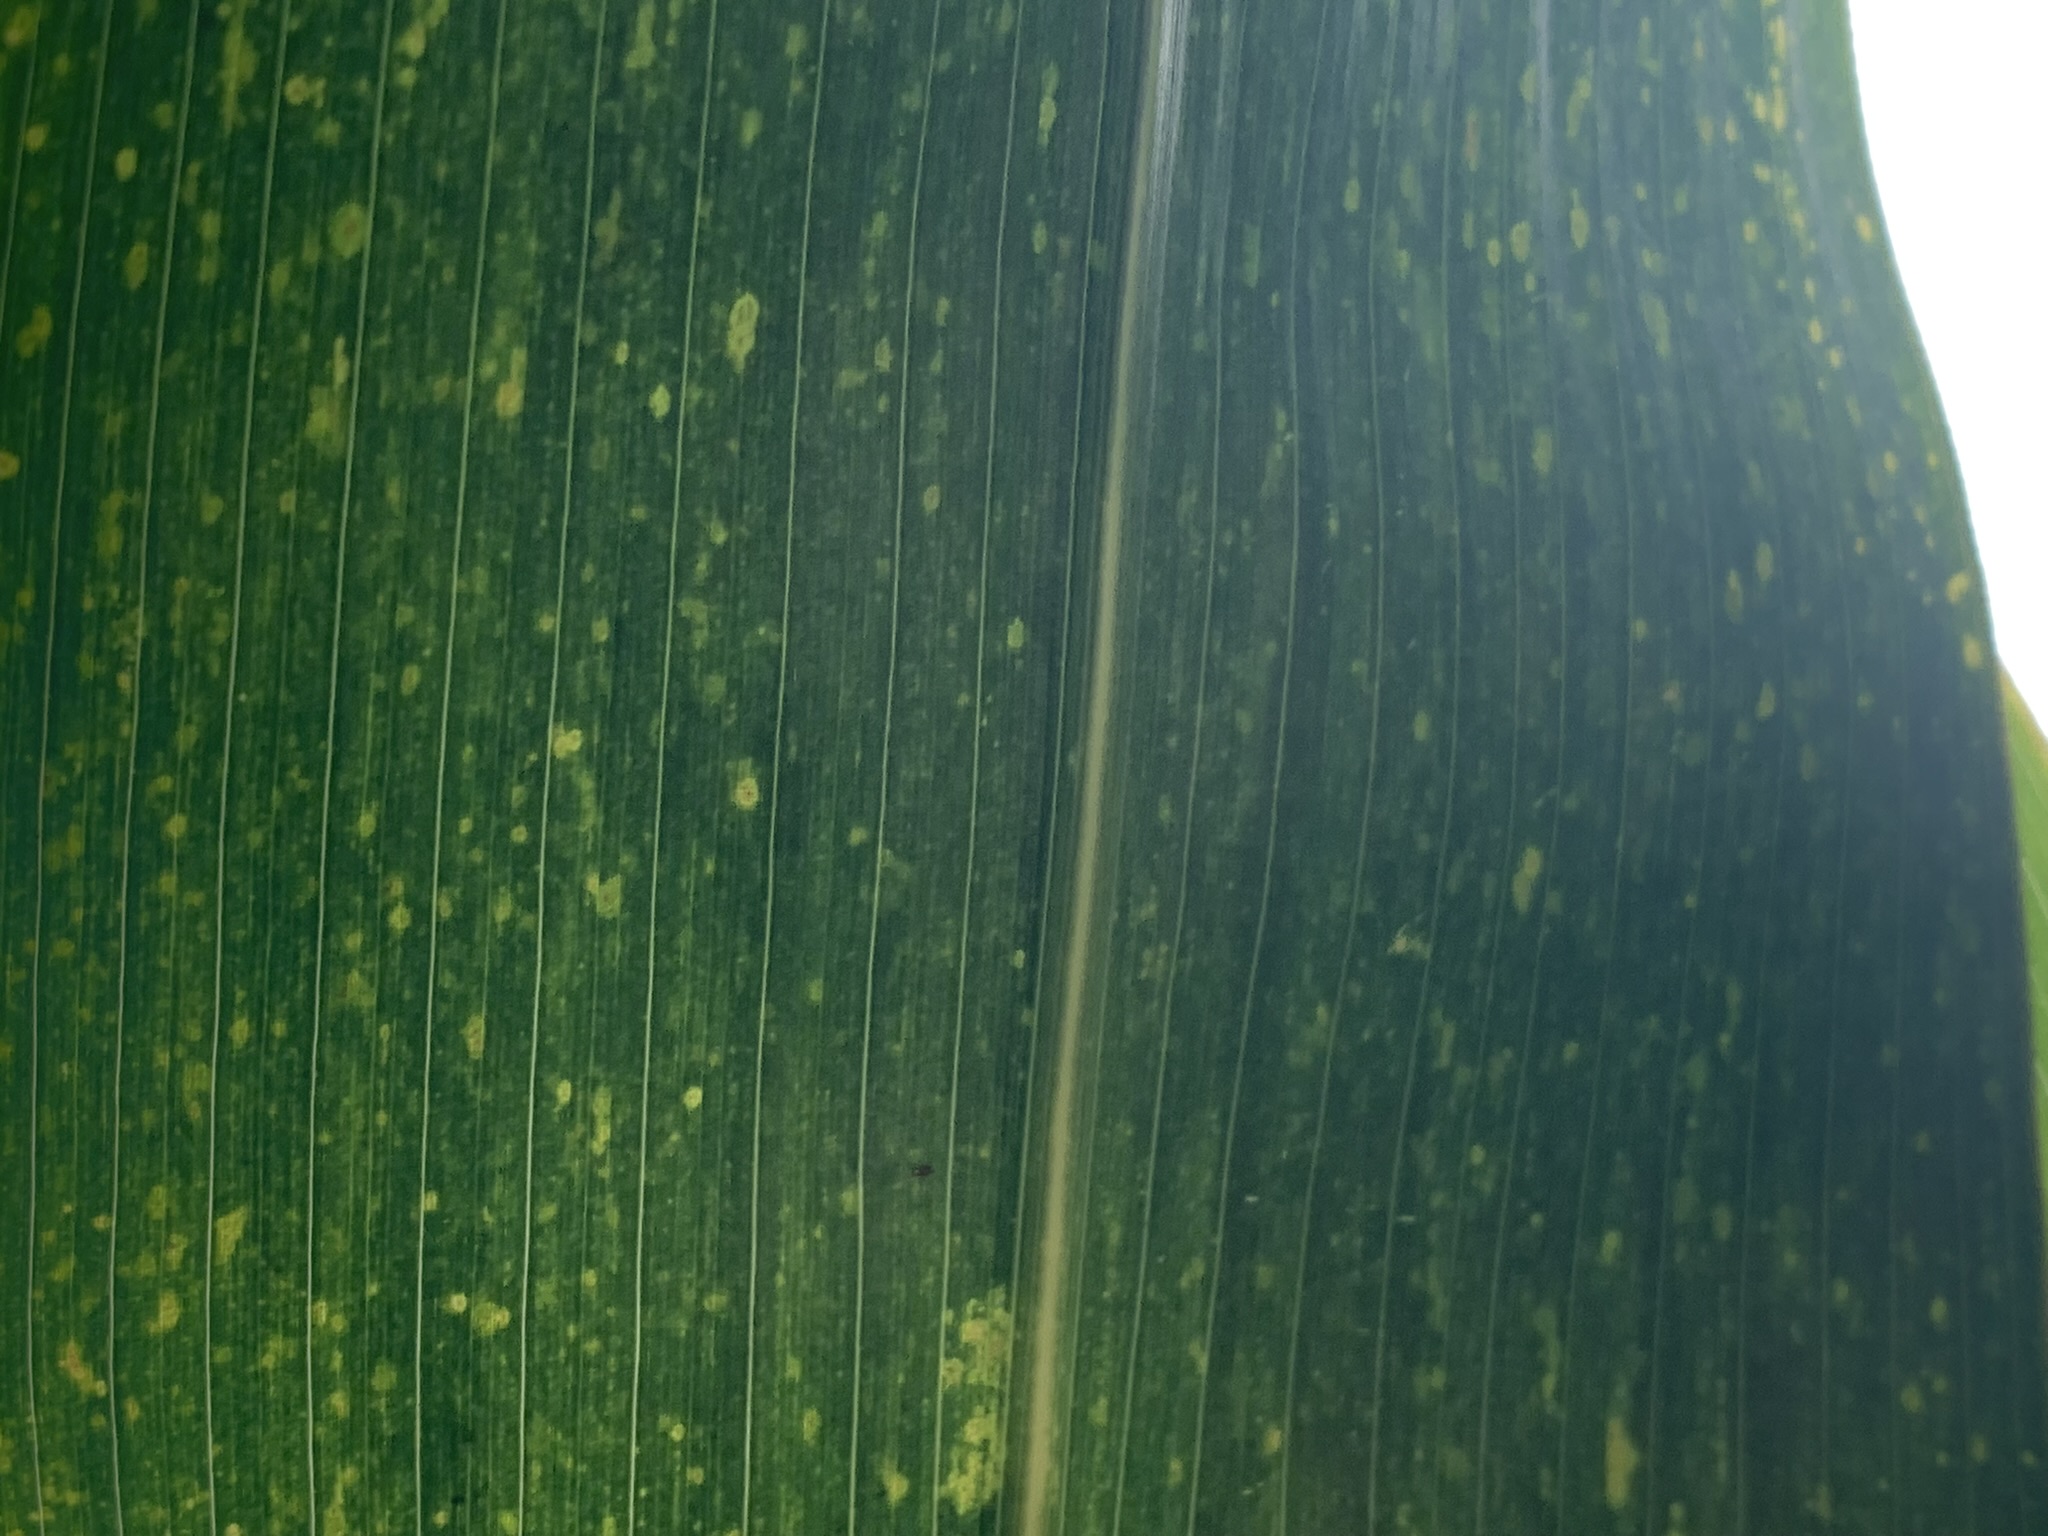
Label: MLN